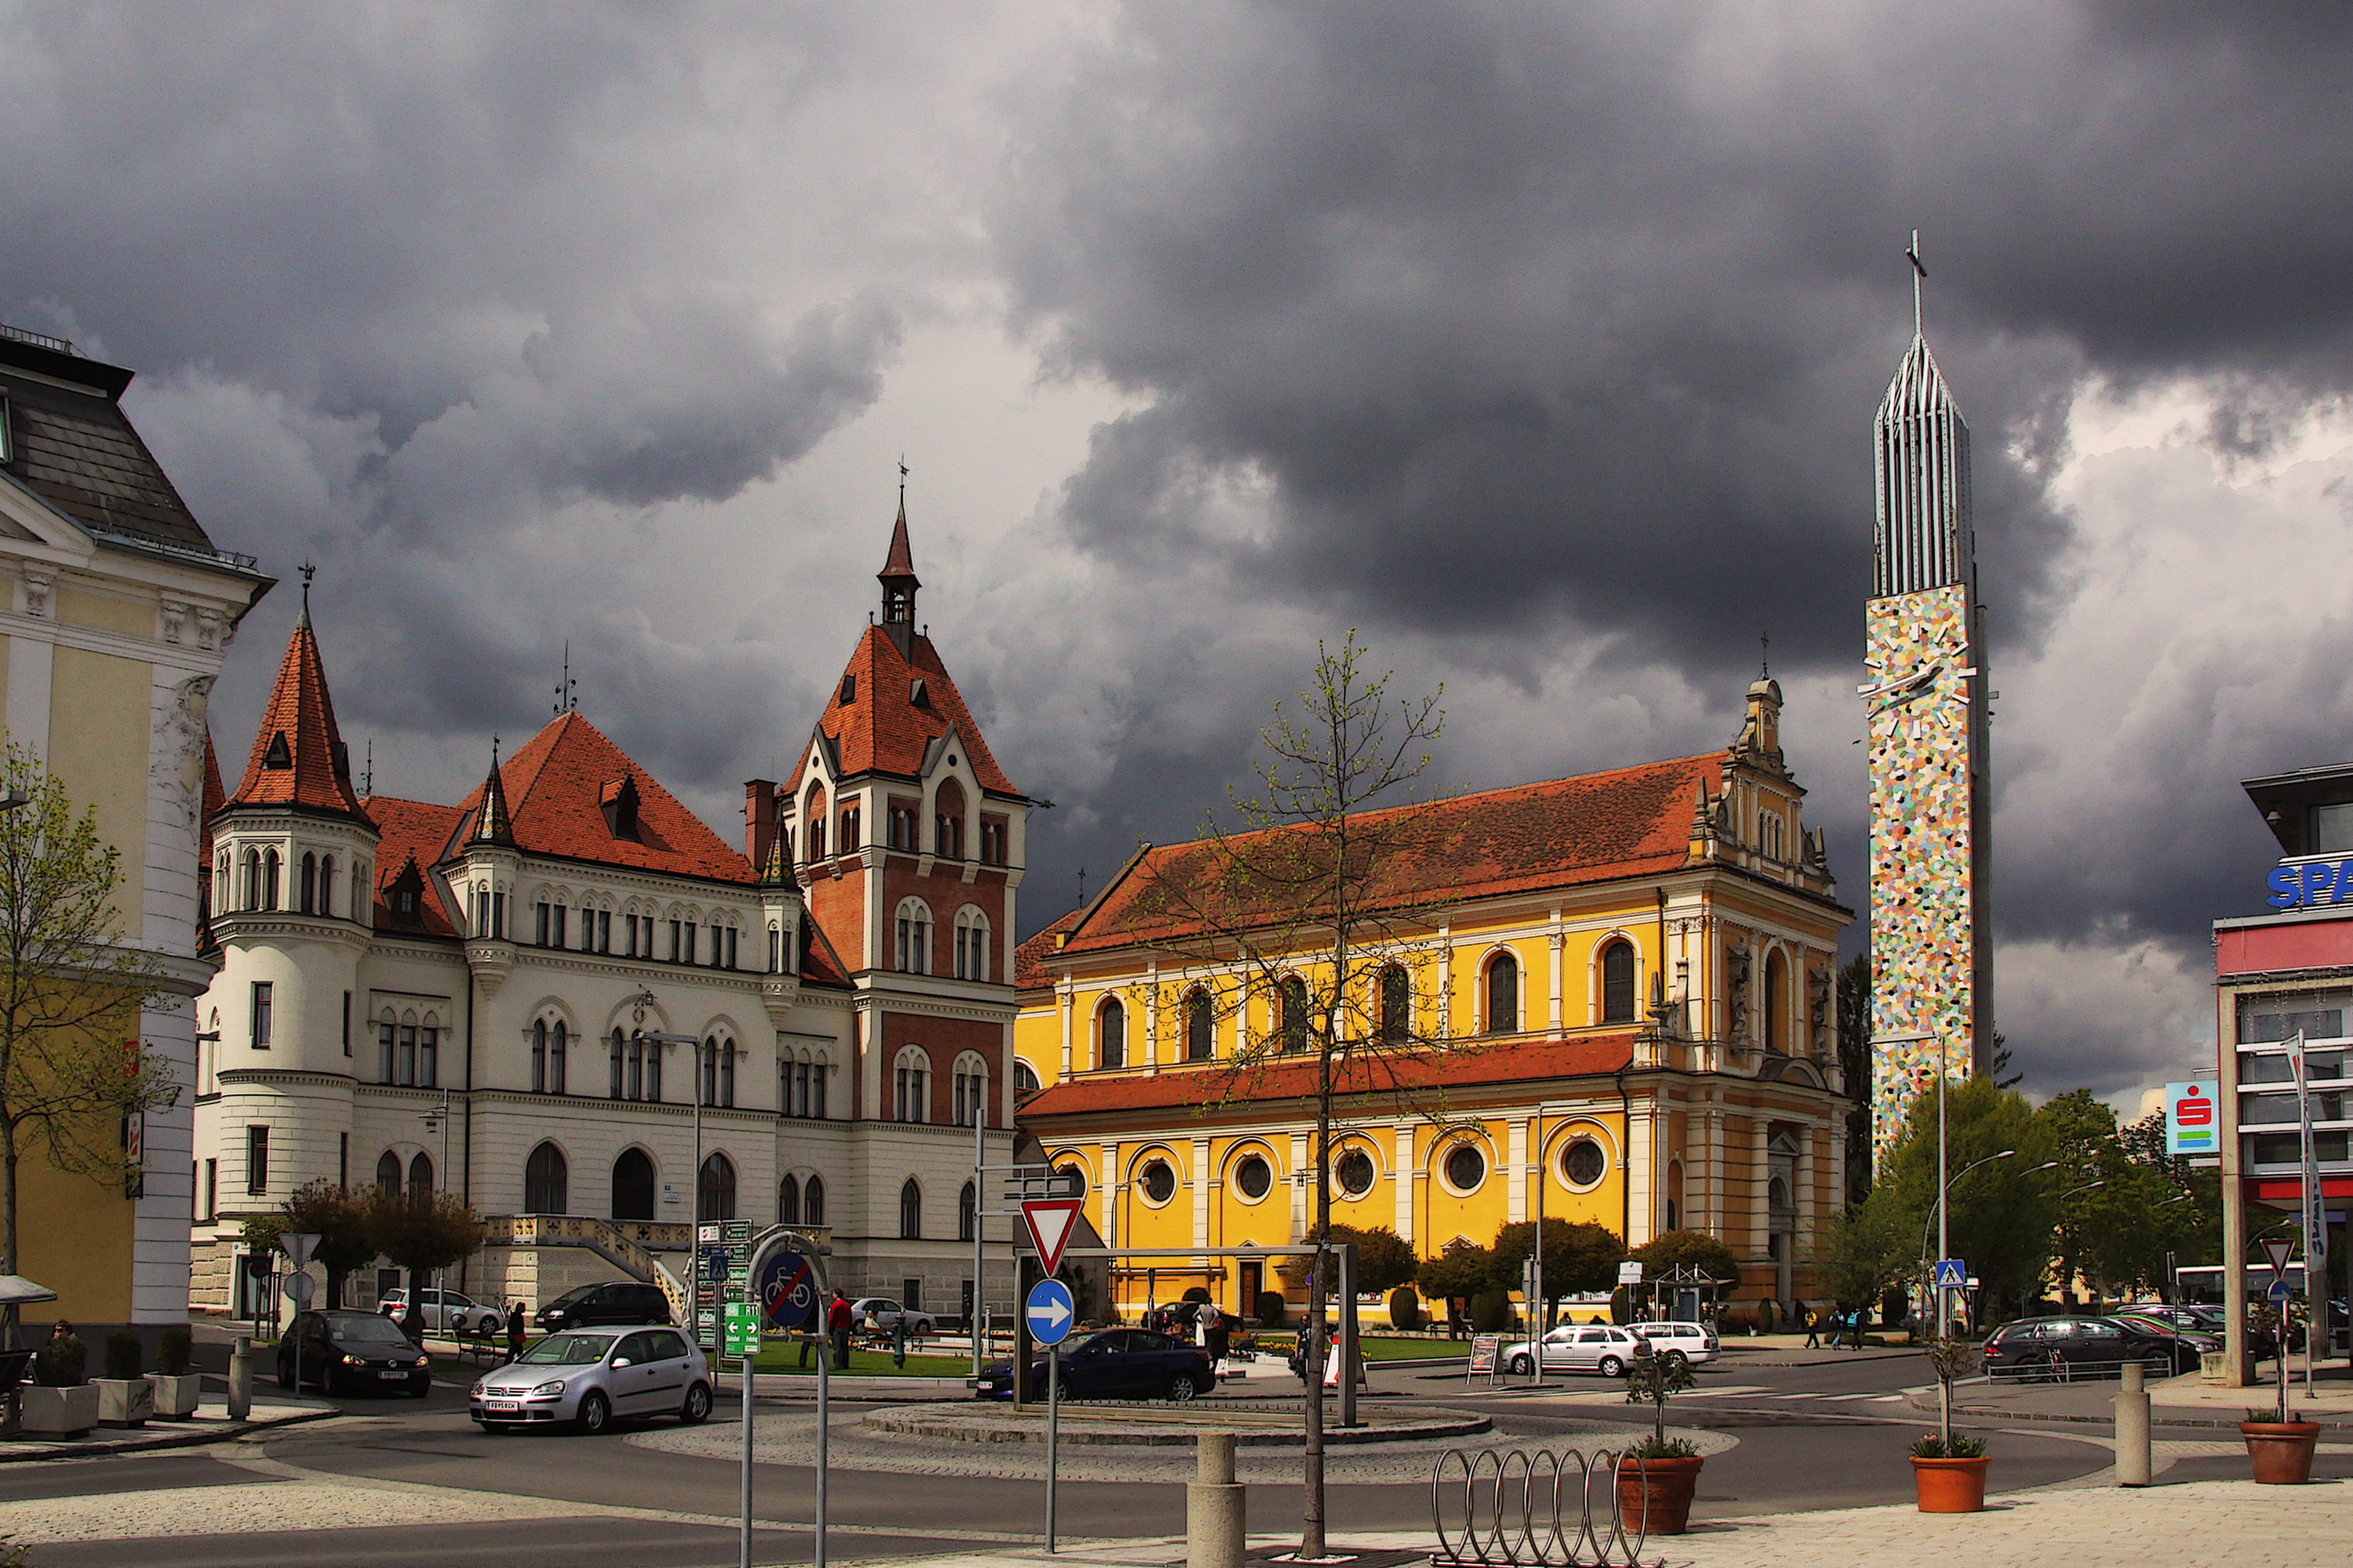
tree, cloud, sky, street, villa, house, town, building, city, cityscape, downtown, evening, tower, plaza, landmark, facade, church, medieval architecture, spire, steeple, town square, tourist attraction, metropolis, dark clouds, urban area, metropolitan area, seat of local government, feldbach